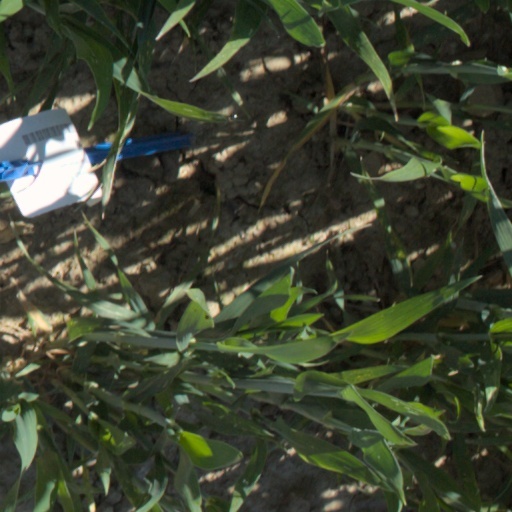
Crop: wheat